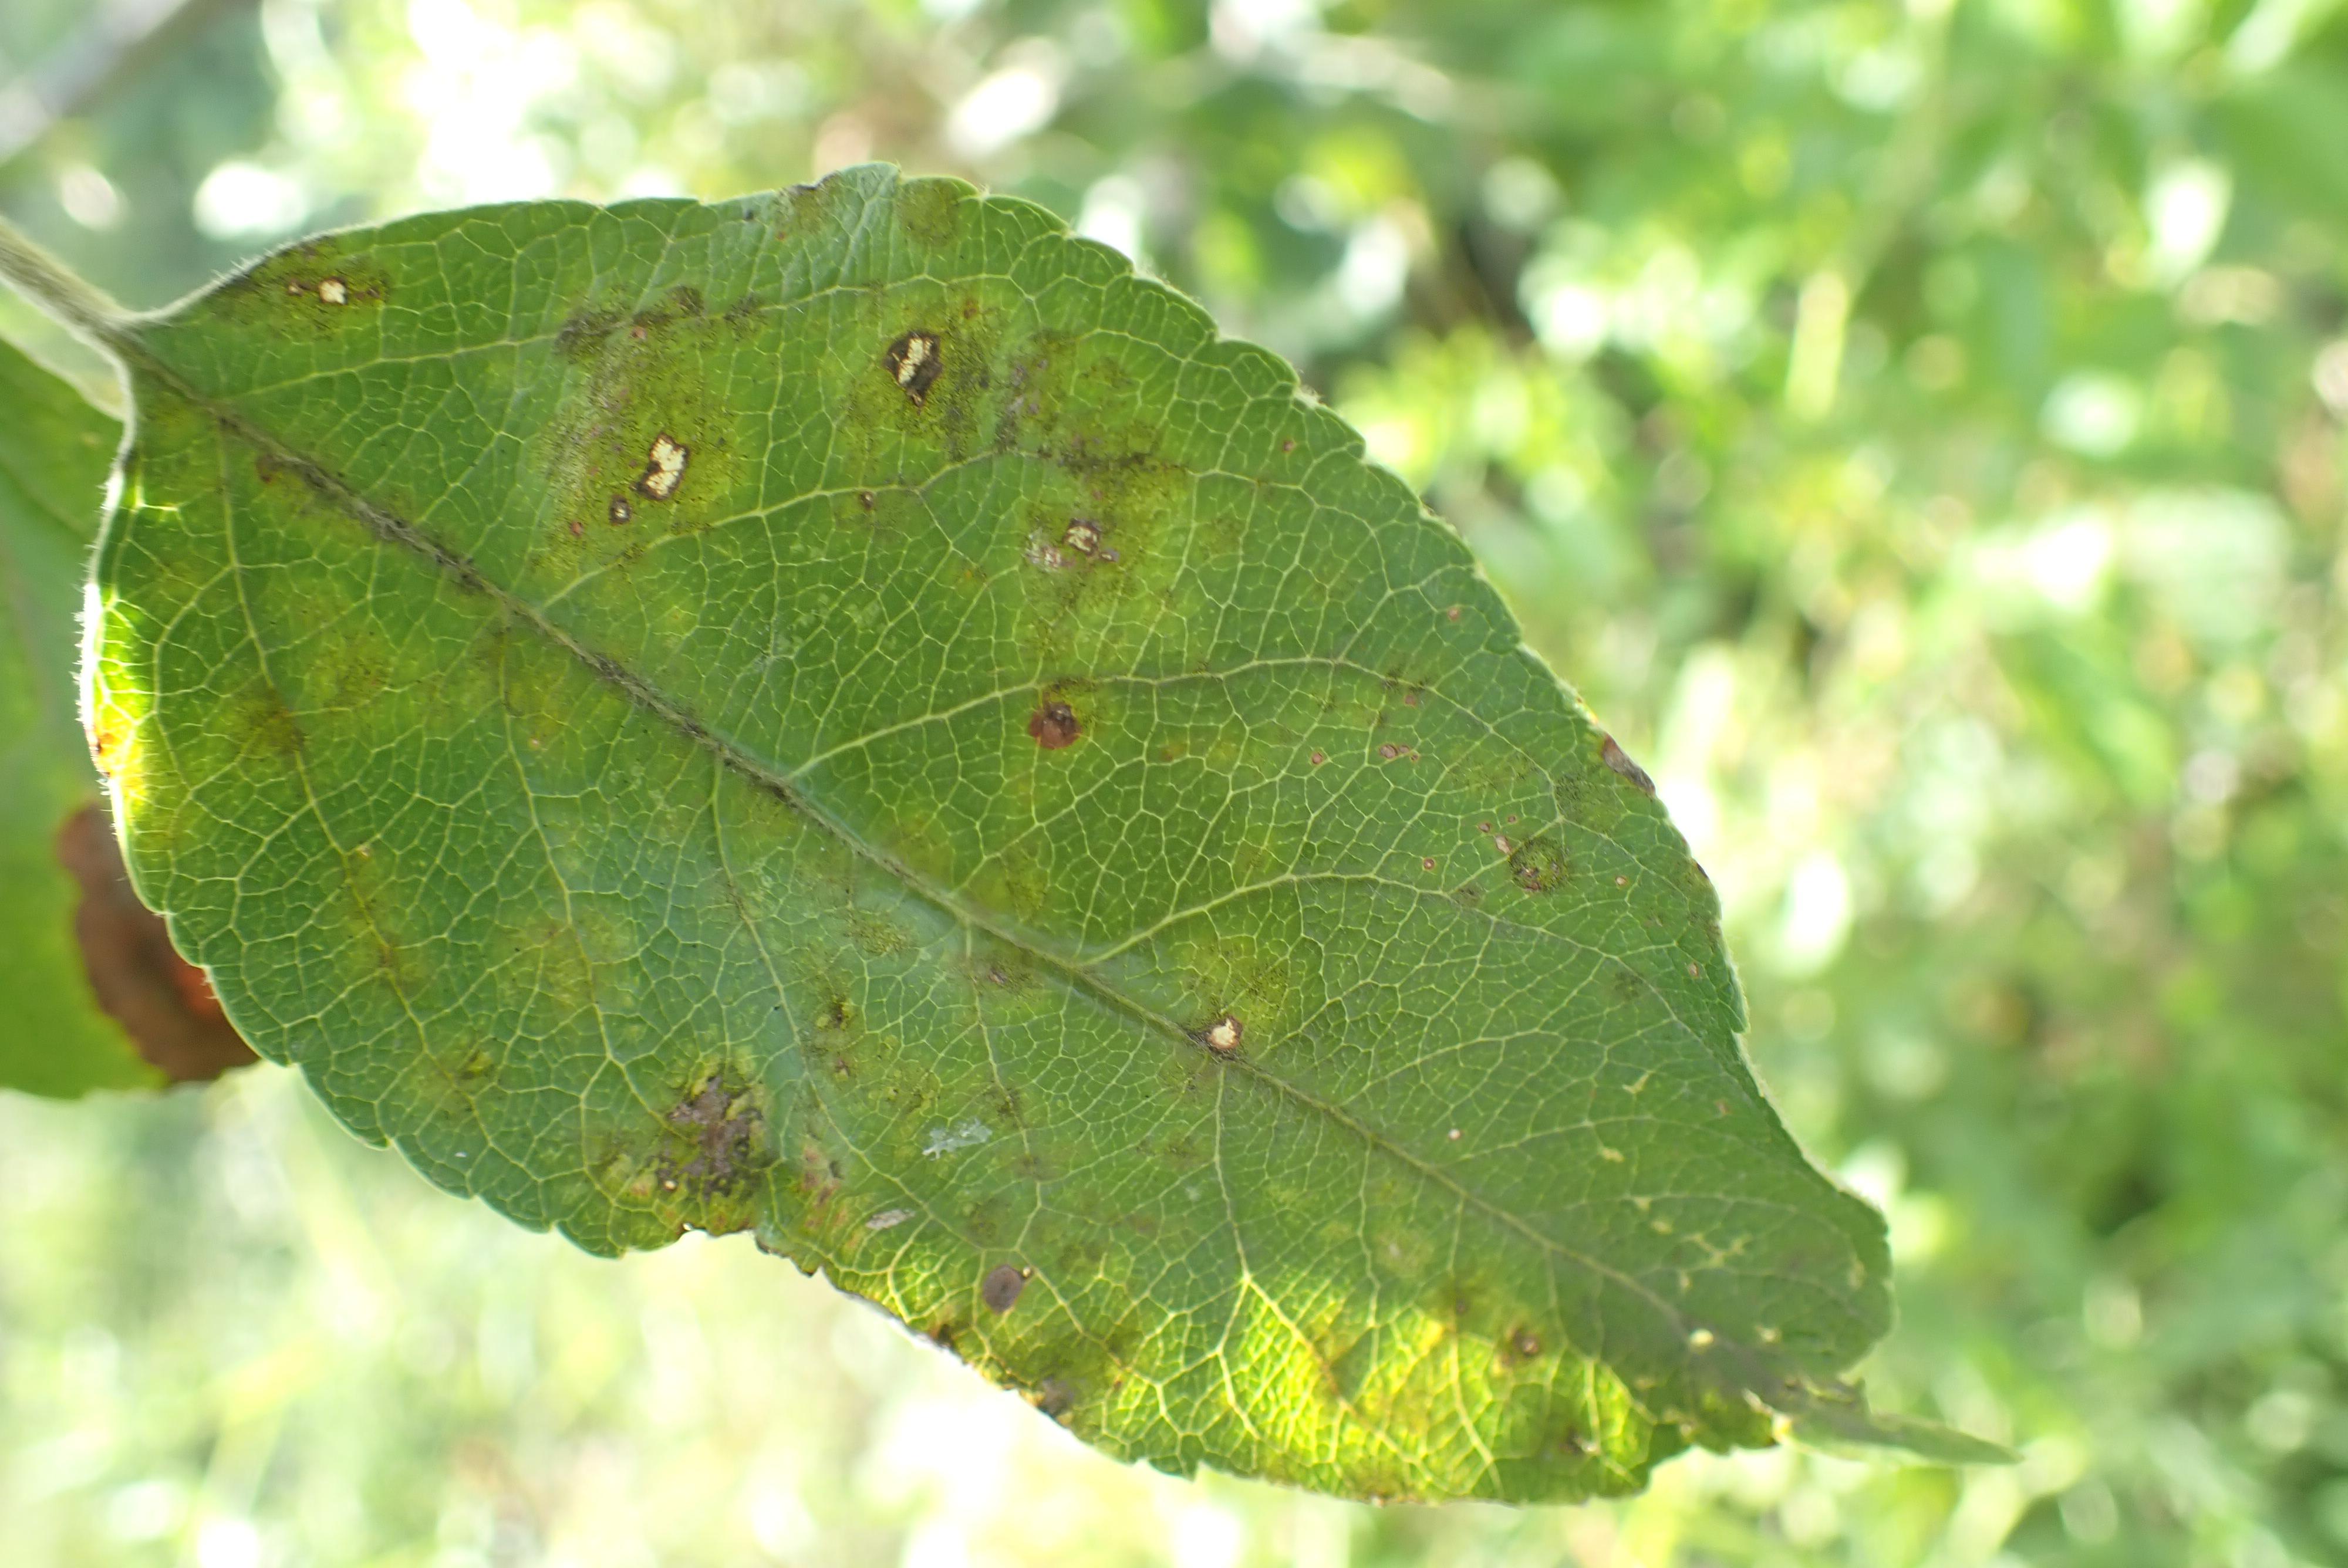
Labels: complex